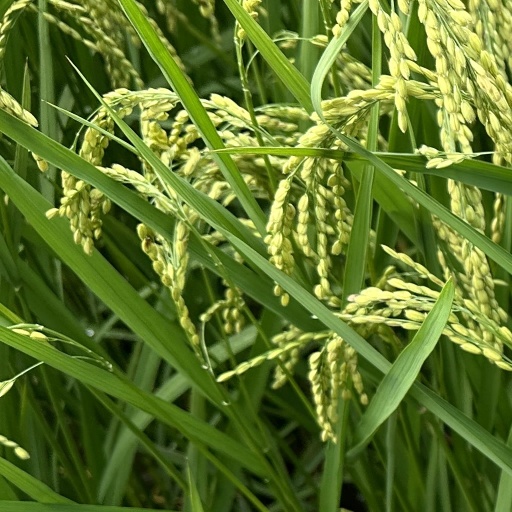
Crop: rice